Samea multiplicalis

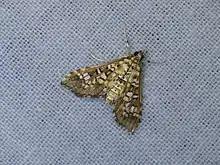
Adult salvinia stem-borer moth

After they emerge from their cocoons, adult salvinia stem-borer moths spend the rest of their three- or four-week life span around their host plants, mating and laying eggs. Female moths lay an average of 150 eggs over the course of several days on the surfaces of host plant leaves or among hairs or leaflet structures. Moths prefer the host plant "P. stratiotes" for laying eggs due to its structure which provides abundant oviposition surfaces. Moths are not known to oviposit on "E. crassipes". Adults are tan with darker markings on both sets of wings and a wingspan of about 20 mm. Adult size is not significantly affected by larval nutrition levels, however insufficient nitrogen during larval development does lead to reduced egg production in female moths.